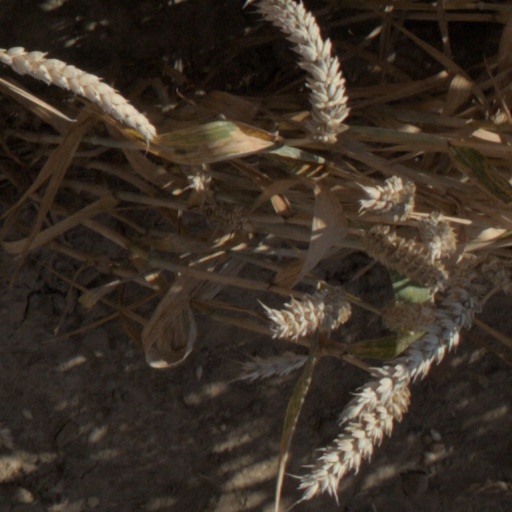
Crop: wheat